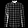
Label: Shirt